Samaj Ko Badal Dalo (1947 film)

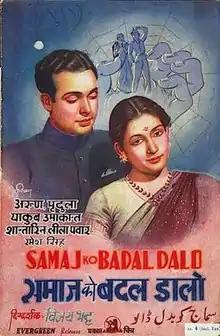

Samaj Ko Badal Dalo (Change This World) is a 1947 Indian Hindi social melodrama film directed by Vijay Bhatt. Produced under the Prakash Pictures banner, its music composer was Khemchand Prakash, with lyrics by Pandit Indra, Roopdas, and Qamar Jalalabadi. The story, screenplay and dialogues were by Pandit Girish. Its cinematographer was Yusuf Mulji and the film starred Arun Ahuja, Mridula, Yakub, Leela Pawar, Umakant and Bikram Kapoor.